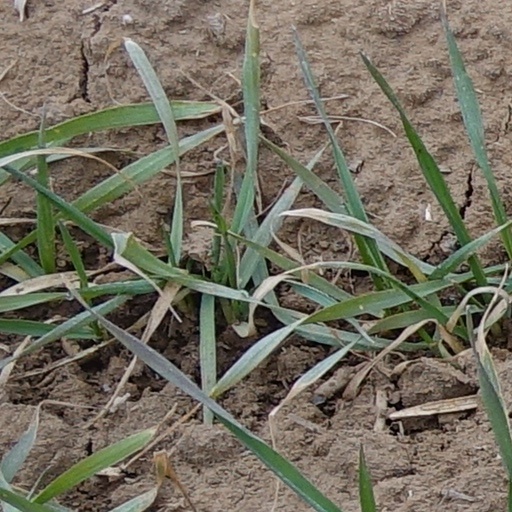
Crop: wheat